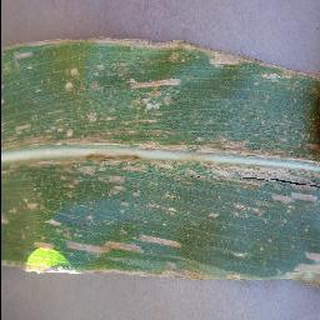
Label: corn_cercospora_leaf_spot